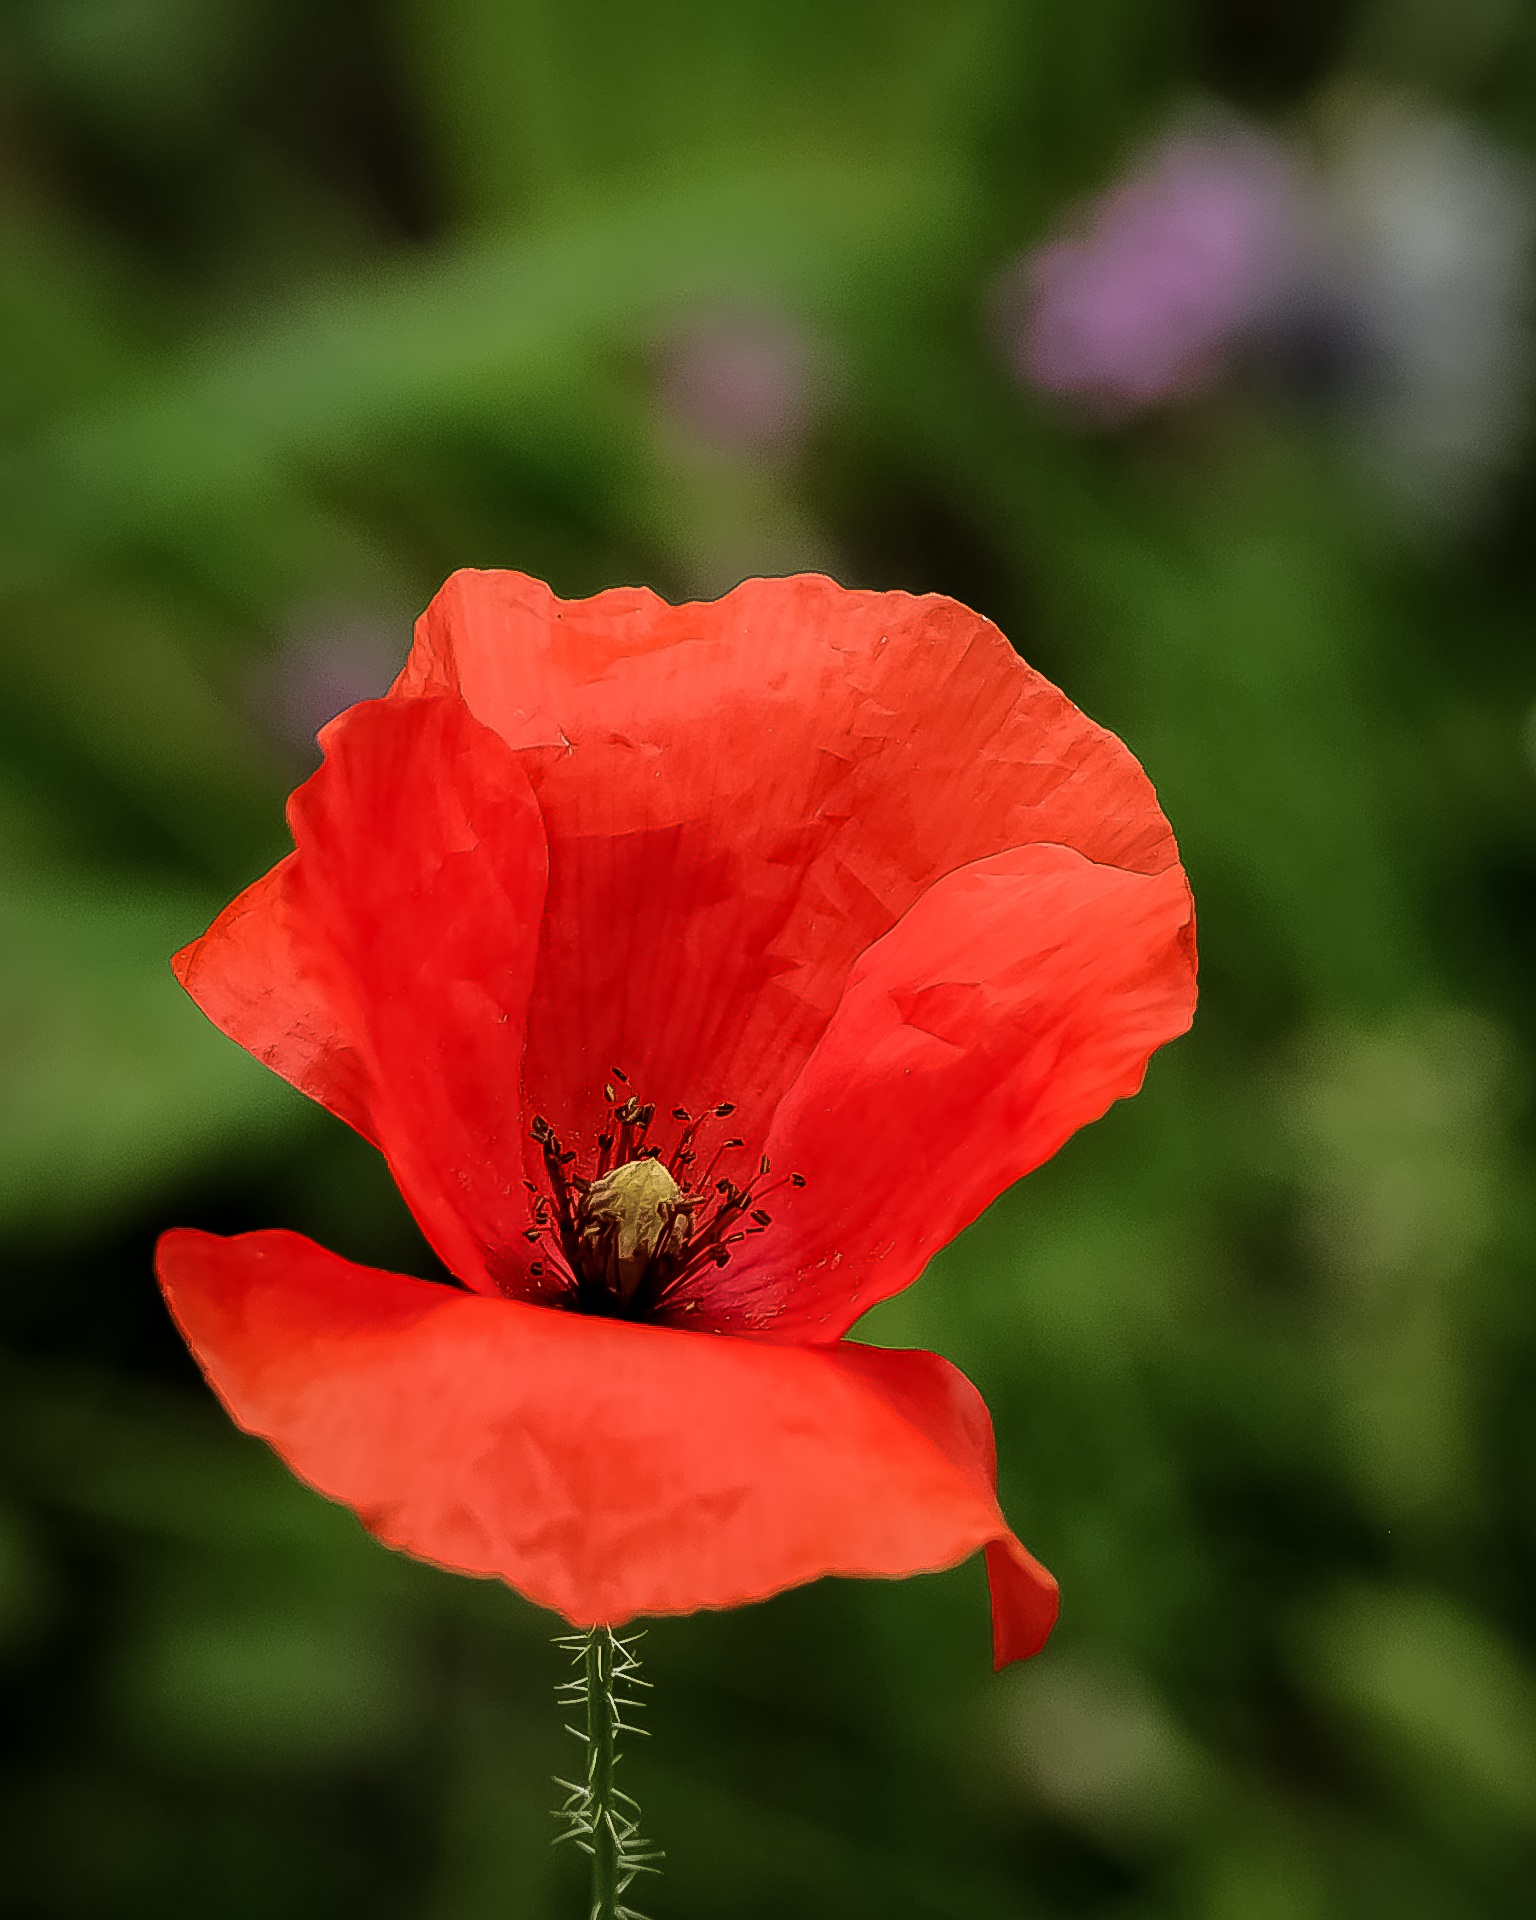
nature, plant, flower, petal, floral, red, botany, garden, flora, wildflower, close up, poppy, coquelicot, macro photography, flowering plant, annual plant, plant stem, land plant, poppy family